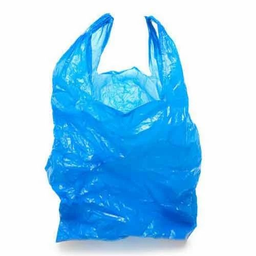
Label: plastic